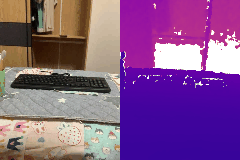
Label: keyboard